Guillaume de Rots

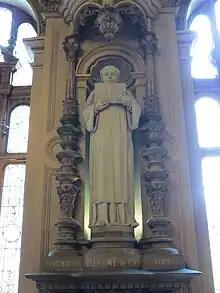
Statue of William de Rots

William of Rots, also William de Rots or Guillaume de Rots, was the third abbot of Fécamp Abbey in northern France.